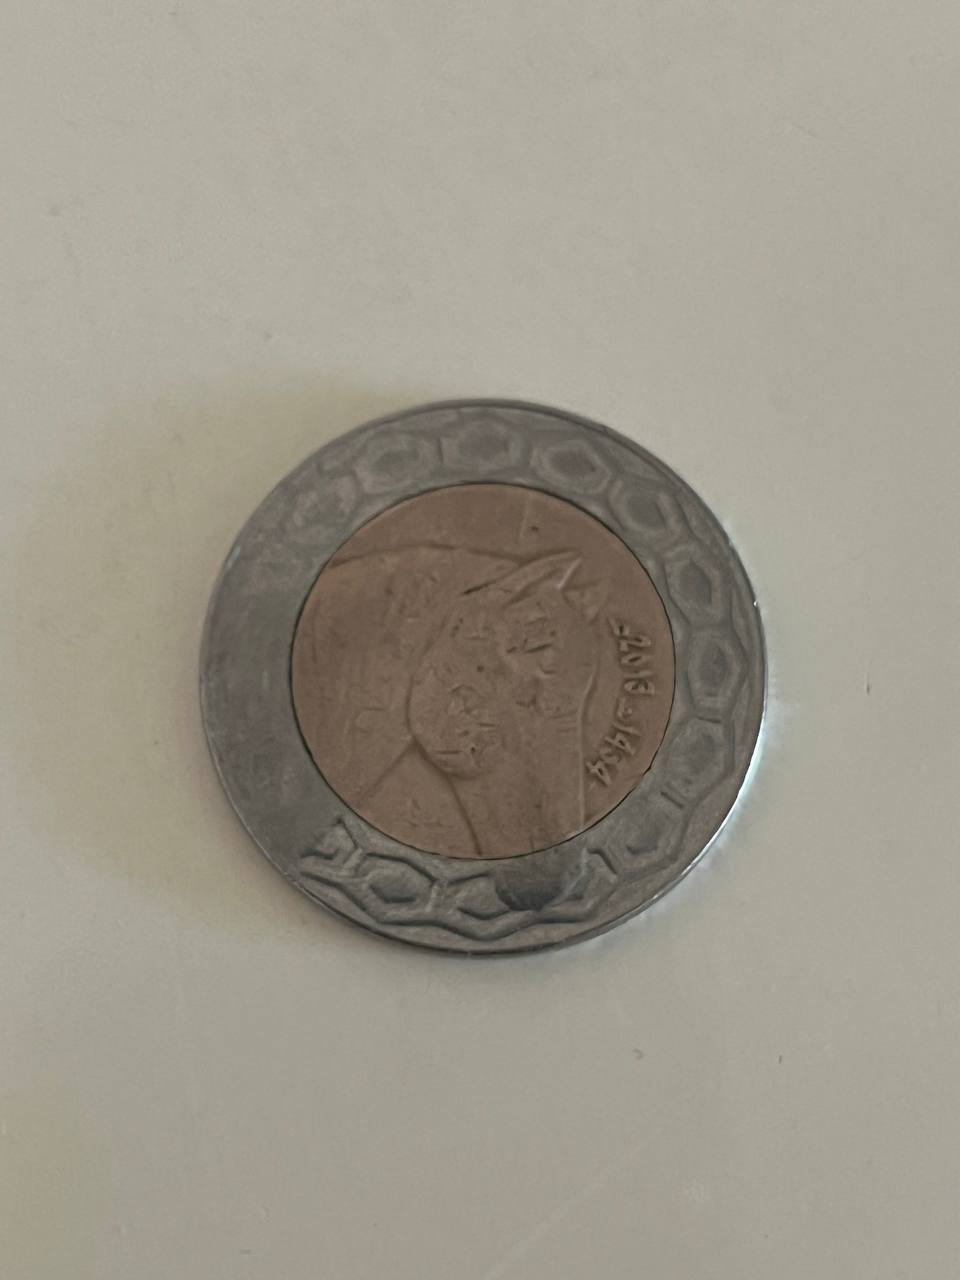
Denomination: 100DZDP